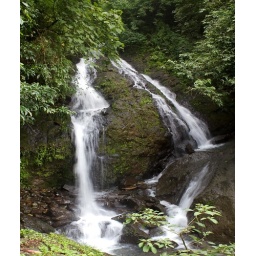
Waterfall in El Valle, home of the golden frog. Trail up India Dormida